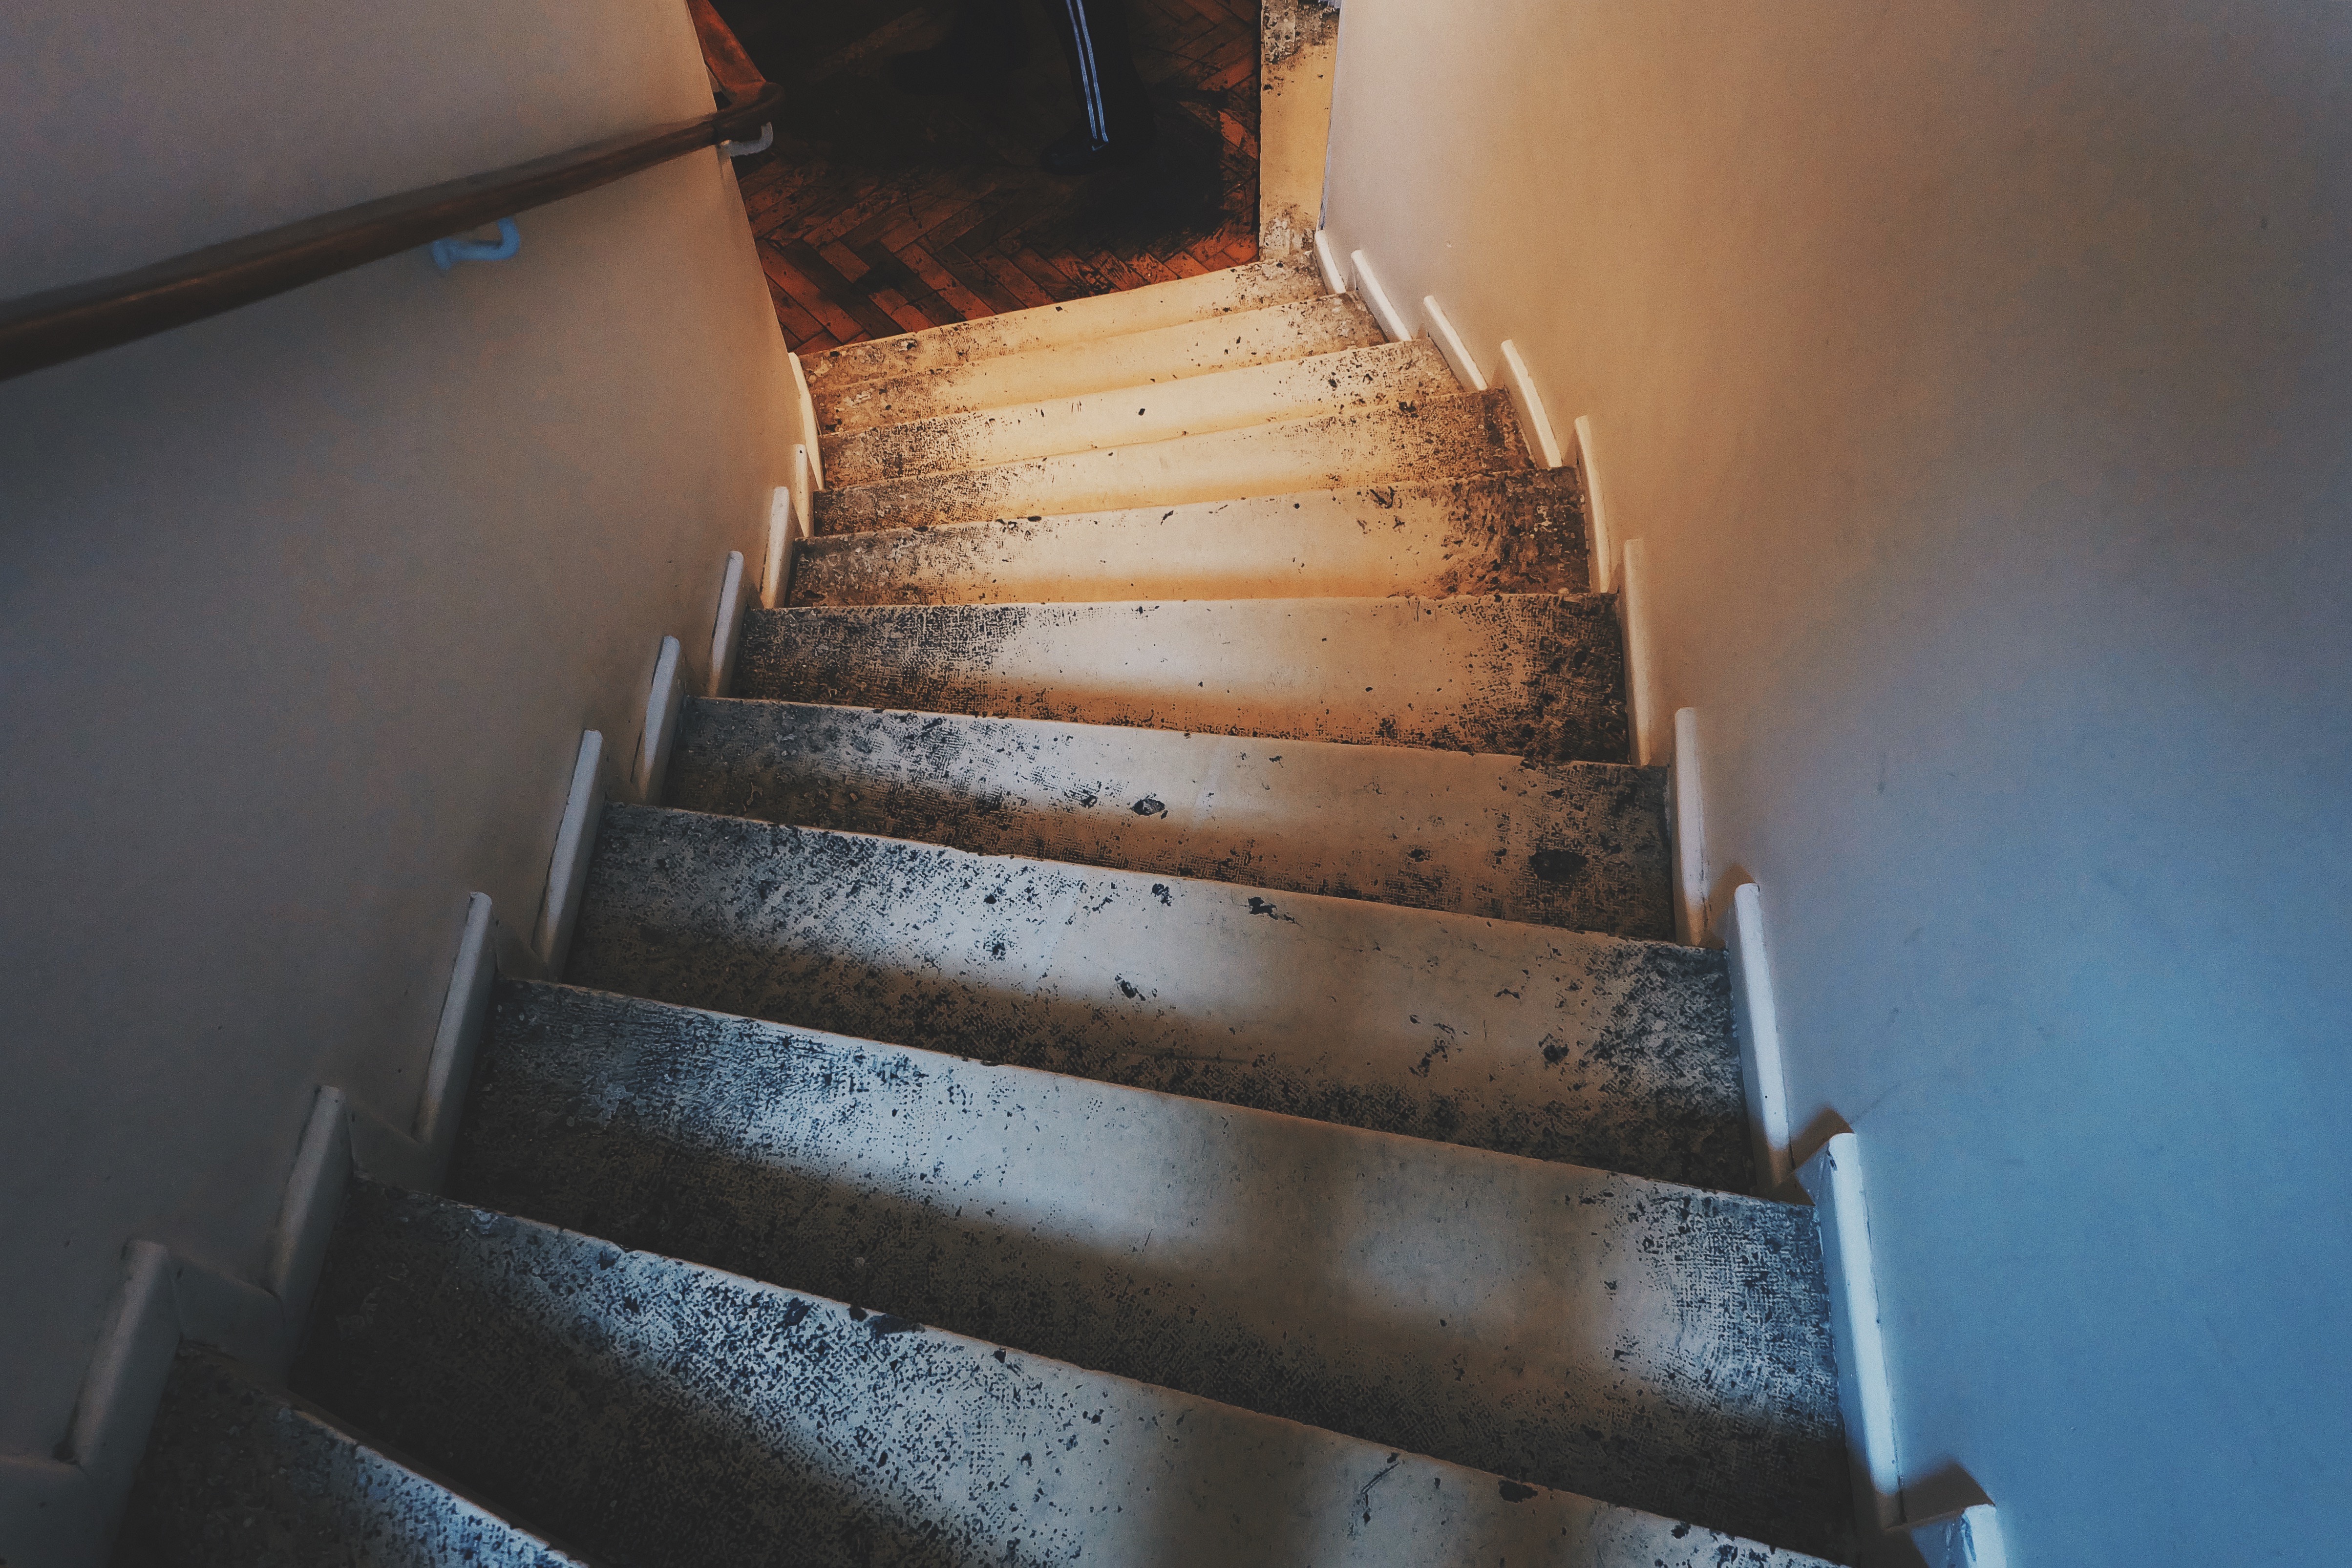
stairs, light, handrail, wood, line, room, architecture, sunlight, metal, house, daylighting